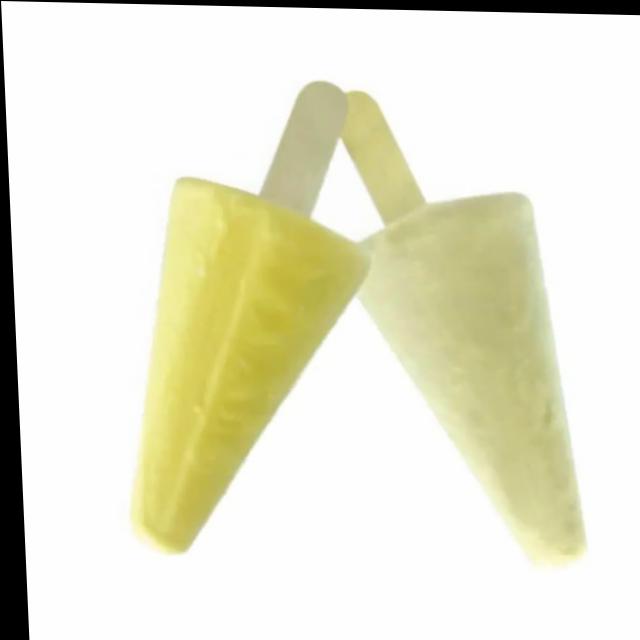
Dish: kulfi